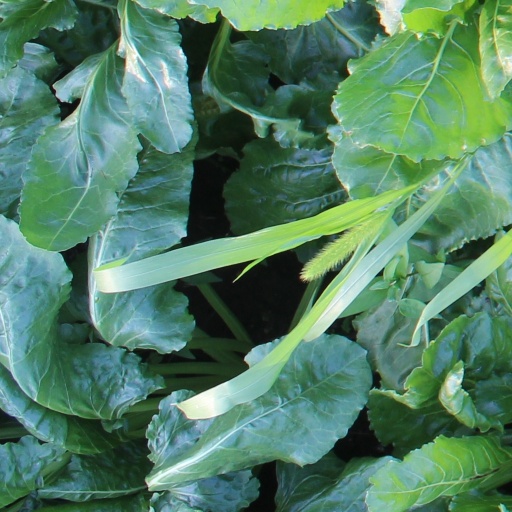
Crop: sugar beet